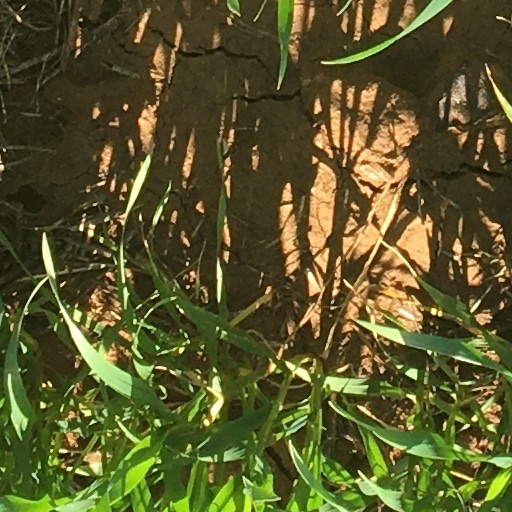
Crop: wheat